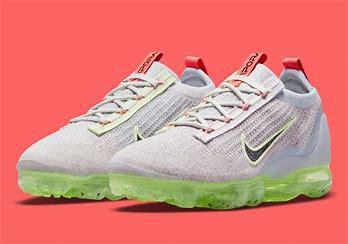
Brand: Nike
Model: Air Vapormax 2021 FK